Royal Air Force Long Service and Good Conduct Medal

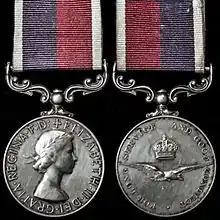
Queen Elizabeth II version 1

The first Queen Elizabeth II version appeared after she succeeded to the throne on 6 February 1952. The medal shows a bareheaded effigy of the Queen, facing right and wearing a laurel crown, and is inscribed "ELIZABETH•II•DEI•GRATIA•REGINA•F:D:", reading around from a cross at the top. The effigy was designed by Mary Gillick and was also used on general-circulation coinage for the United Kingdom from 1953, as well as in cameo form on British commemorative postage stamps since 1966.